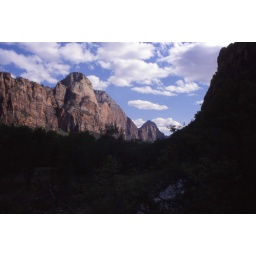
From near the canyon floor